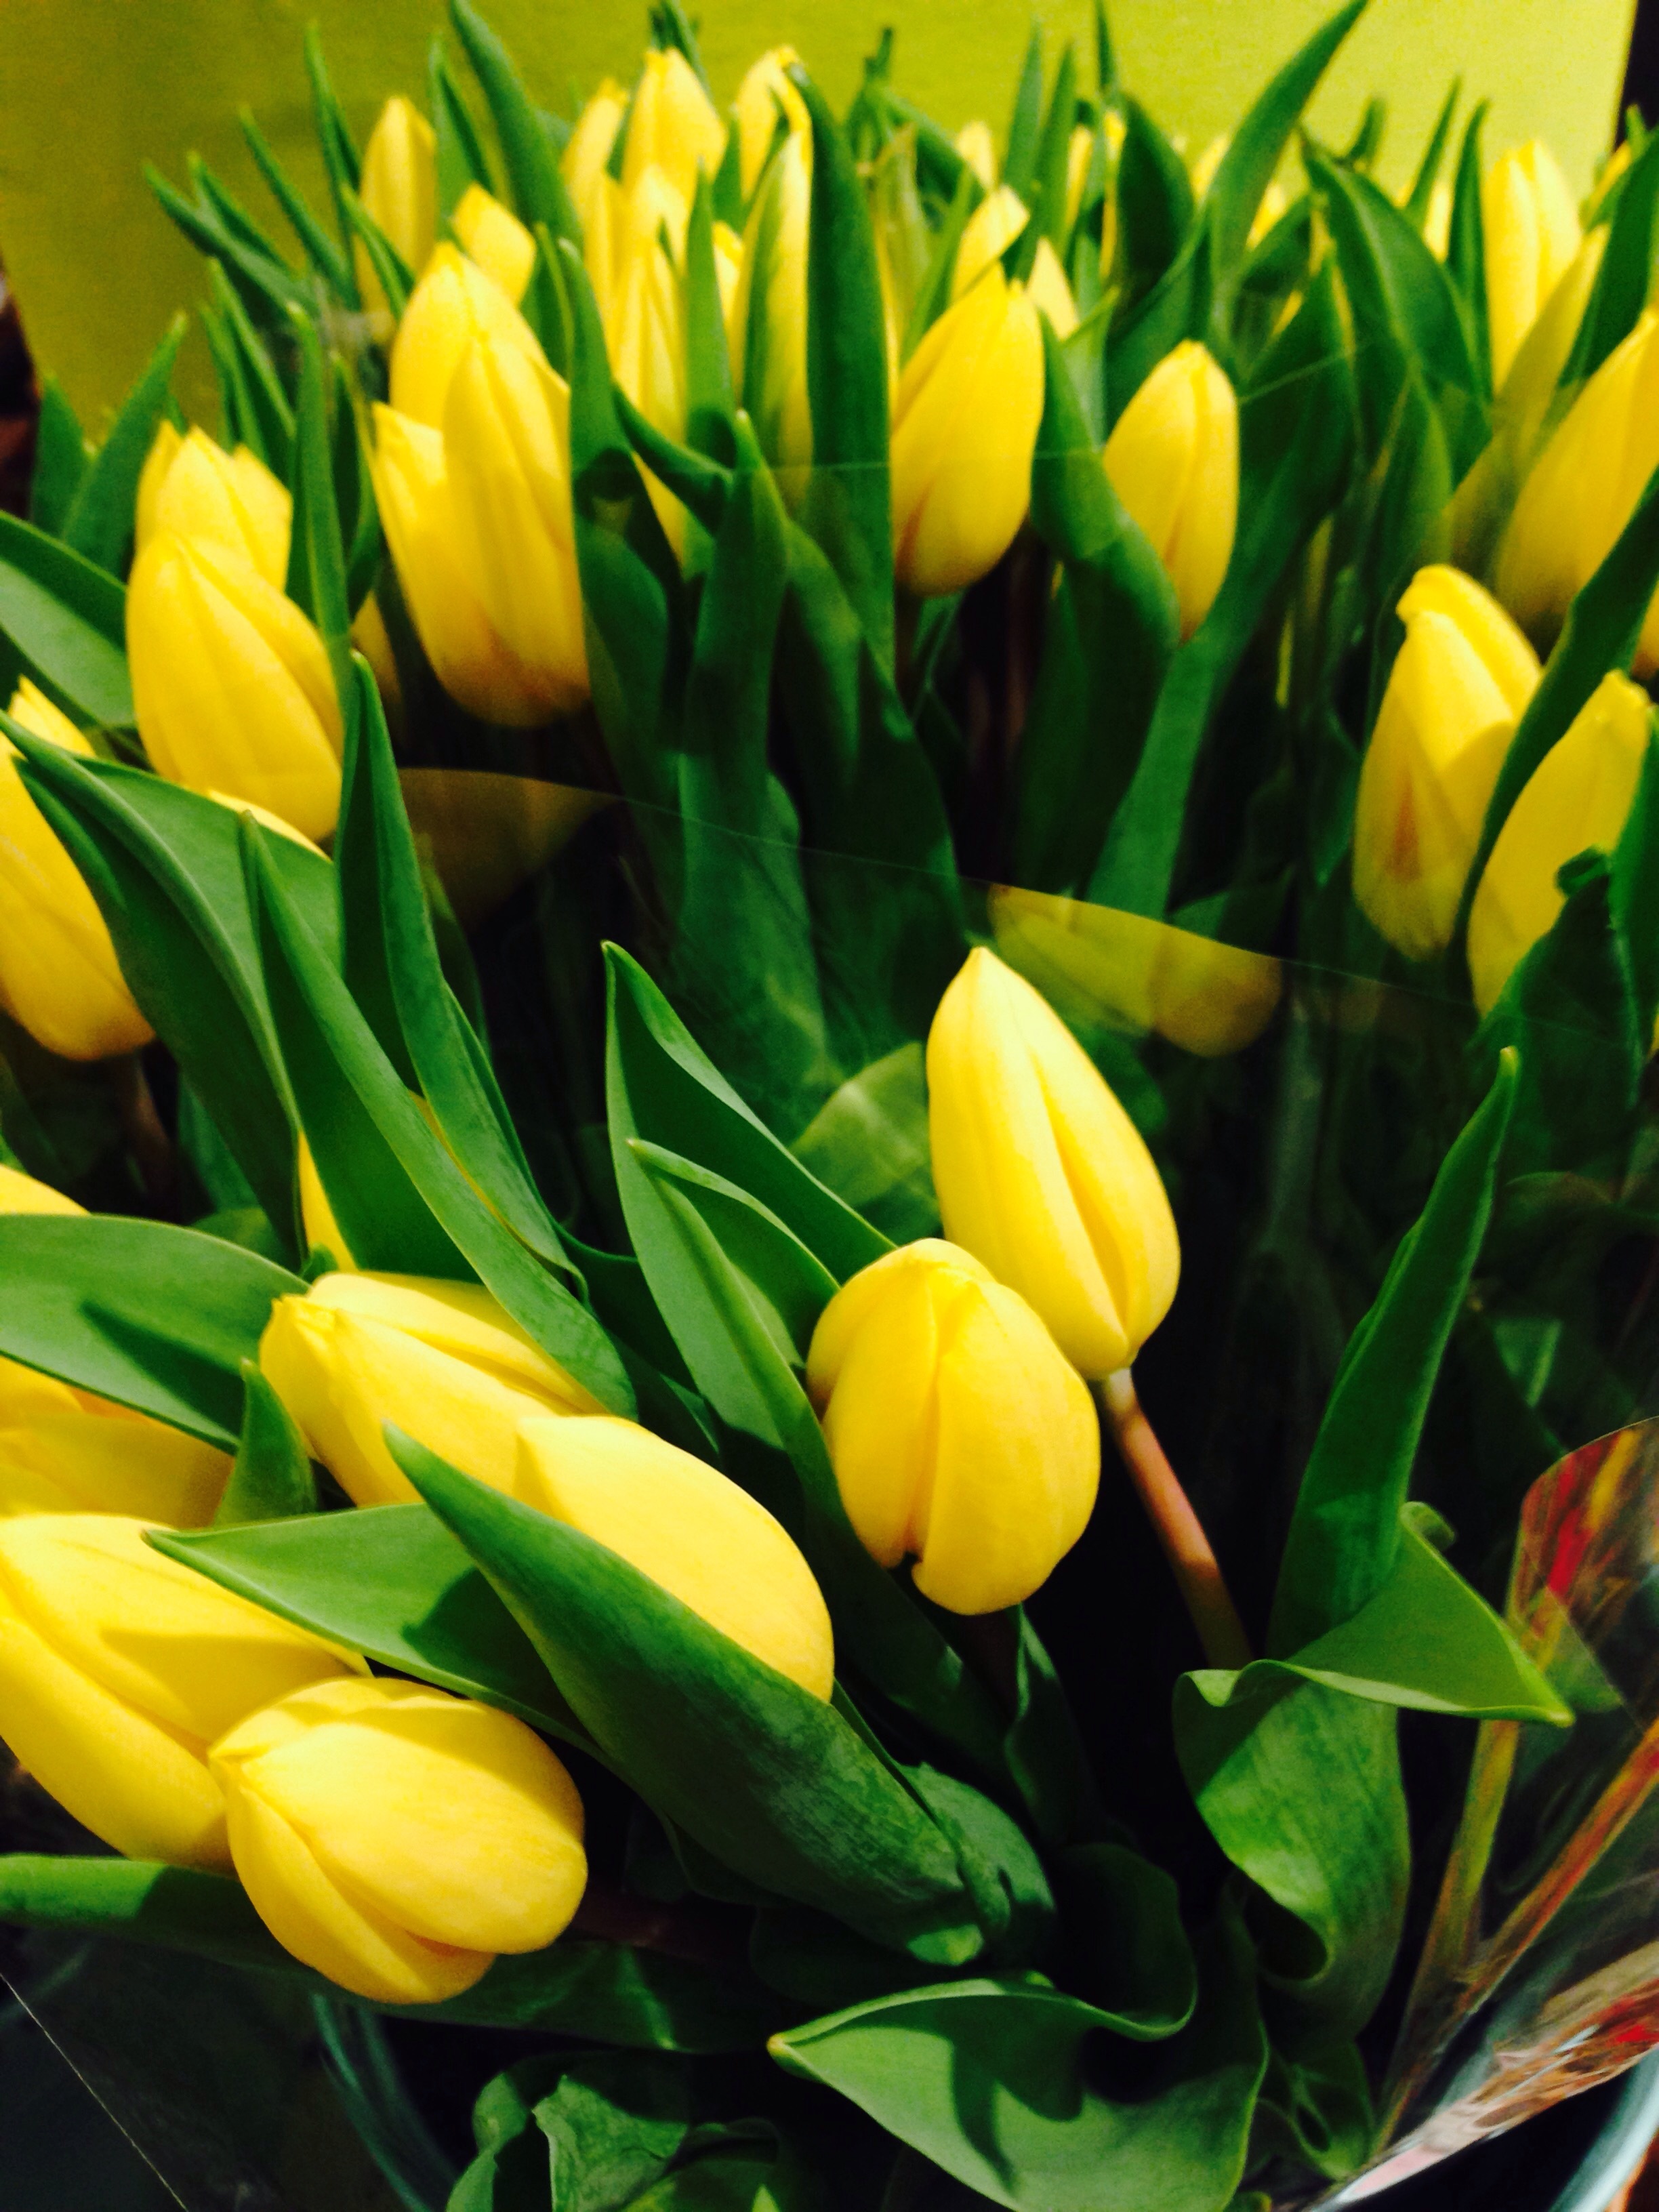
plant, flower, petal, tulip, botany, yellow, flora, flowers, tulips, crocus, flowering plant, lily family, land plant